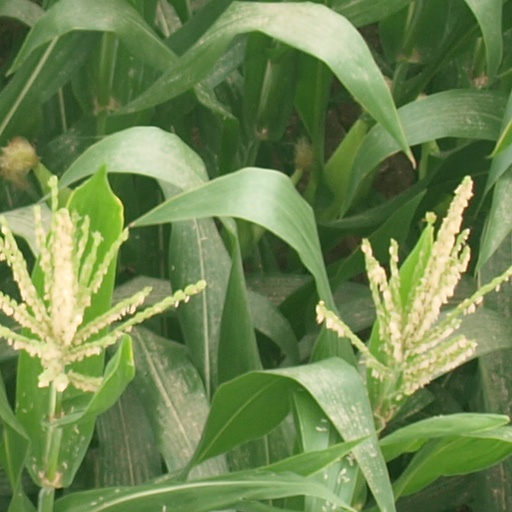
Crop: maize; corn